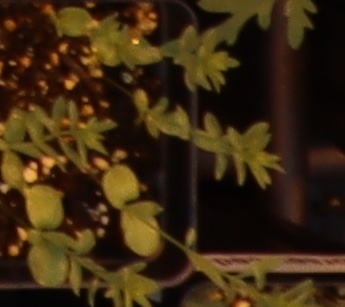
Label: Flax